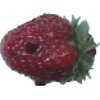
Label: strawberry_wedge